The Old Barn Dance

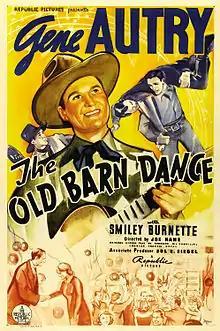
Theatrical release poster

The Old Barn Dance is a 1938 American Western film directed by Joseph Kane and starring Gene Autry, Smiley Burnette, Joan Valerie, and written by Bernard McConville and Charles F. Royal.